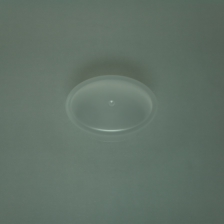
Color: white/transparent
Cap type: standard cap